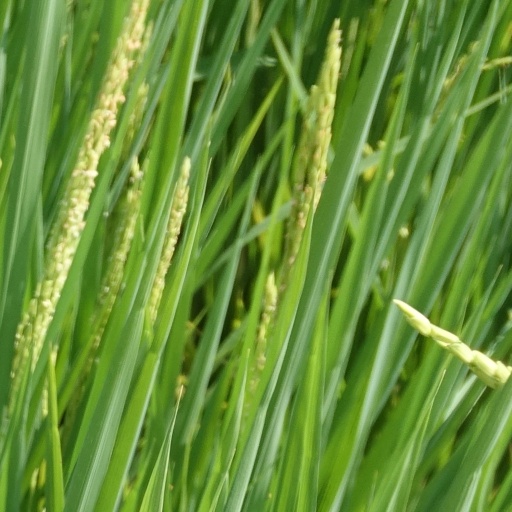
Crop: rice